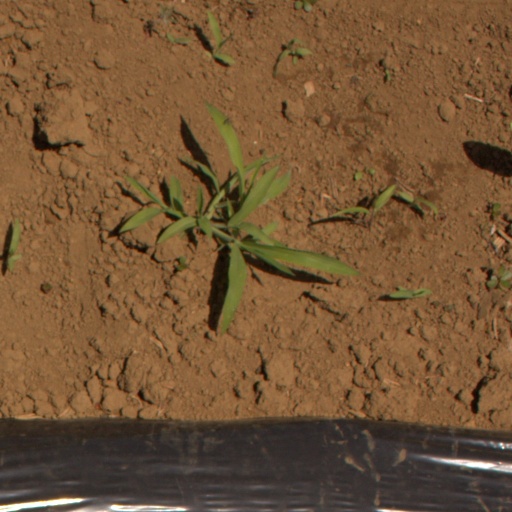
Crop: Jerusalem artichoke